Morten Pedersen

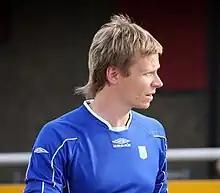
Morten Pedersen at Bryne Stadion in June 2009

Morten Pedersen (born 12 April 1972) is a Norwegian former footballer who played as defender. He is the head coach of Tromsø under 21 side.